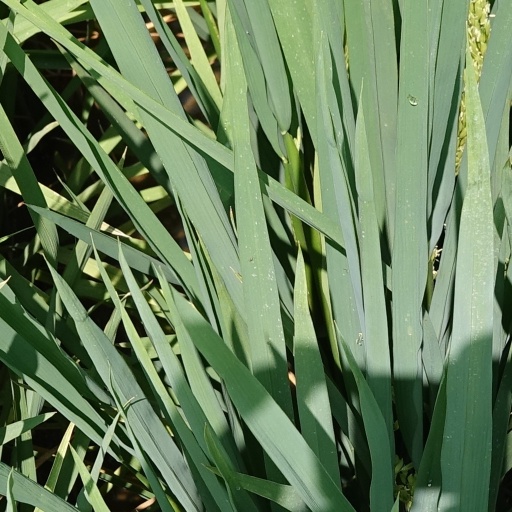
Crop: rice